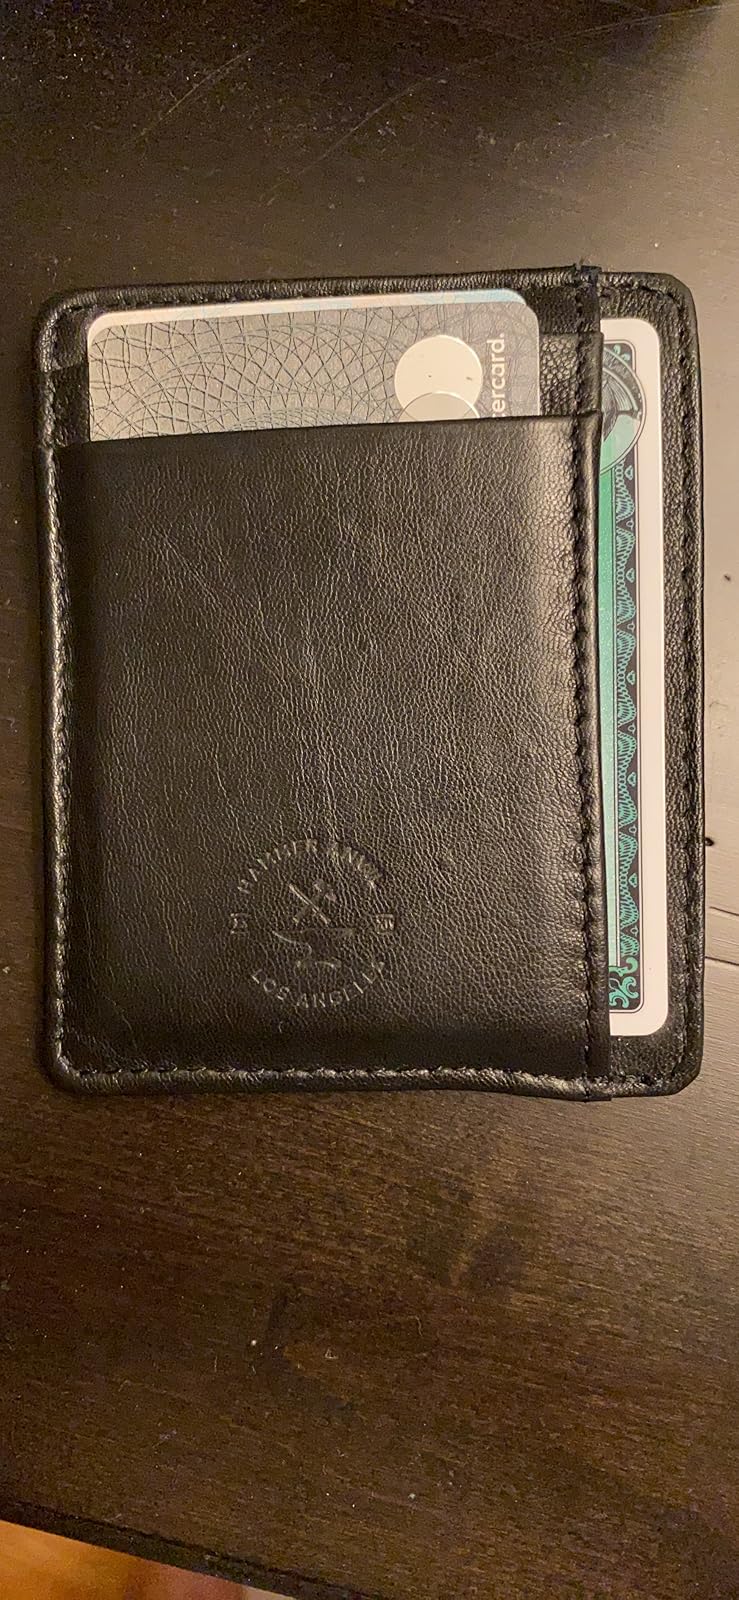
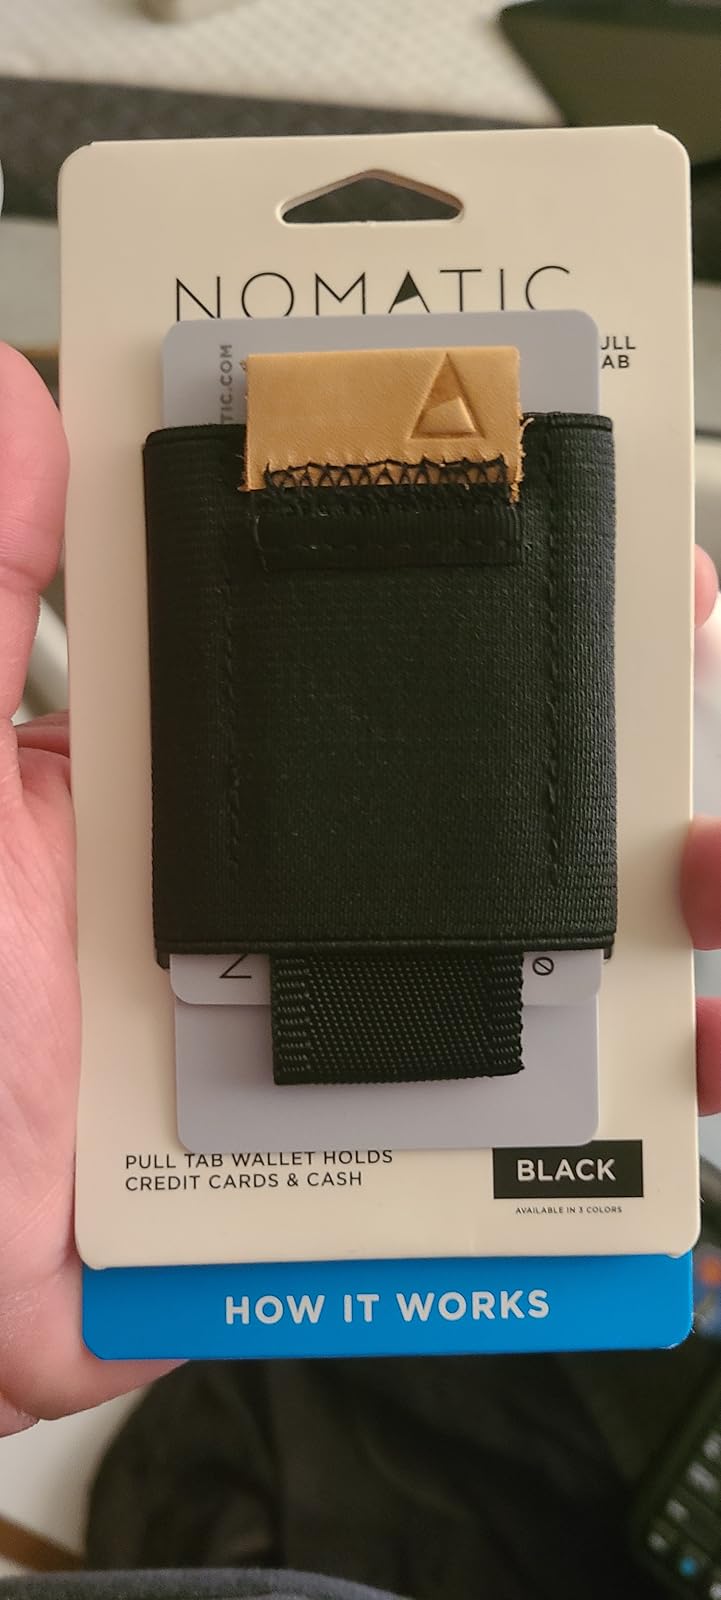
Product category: accessories_wallet
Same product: no